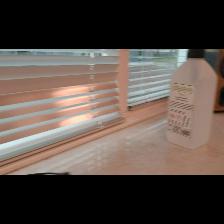
Label: NonHuman